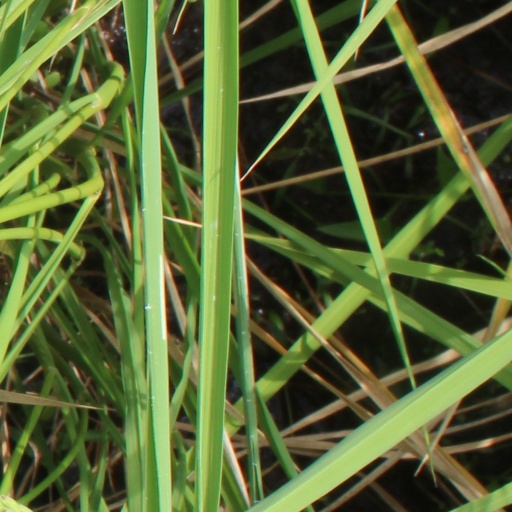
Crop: rice